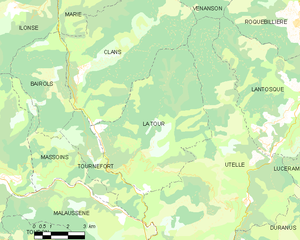
Carte des communes françaises: La Tour